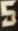
Number: 5